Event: Nepal Earthquake
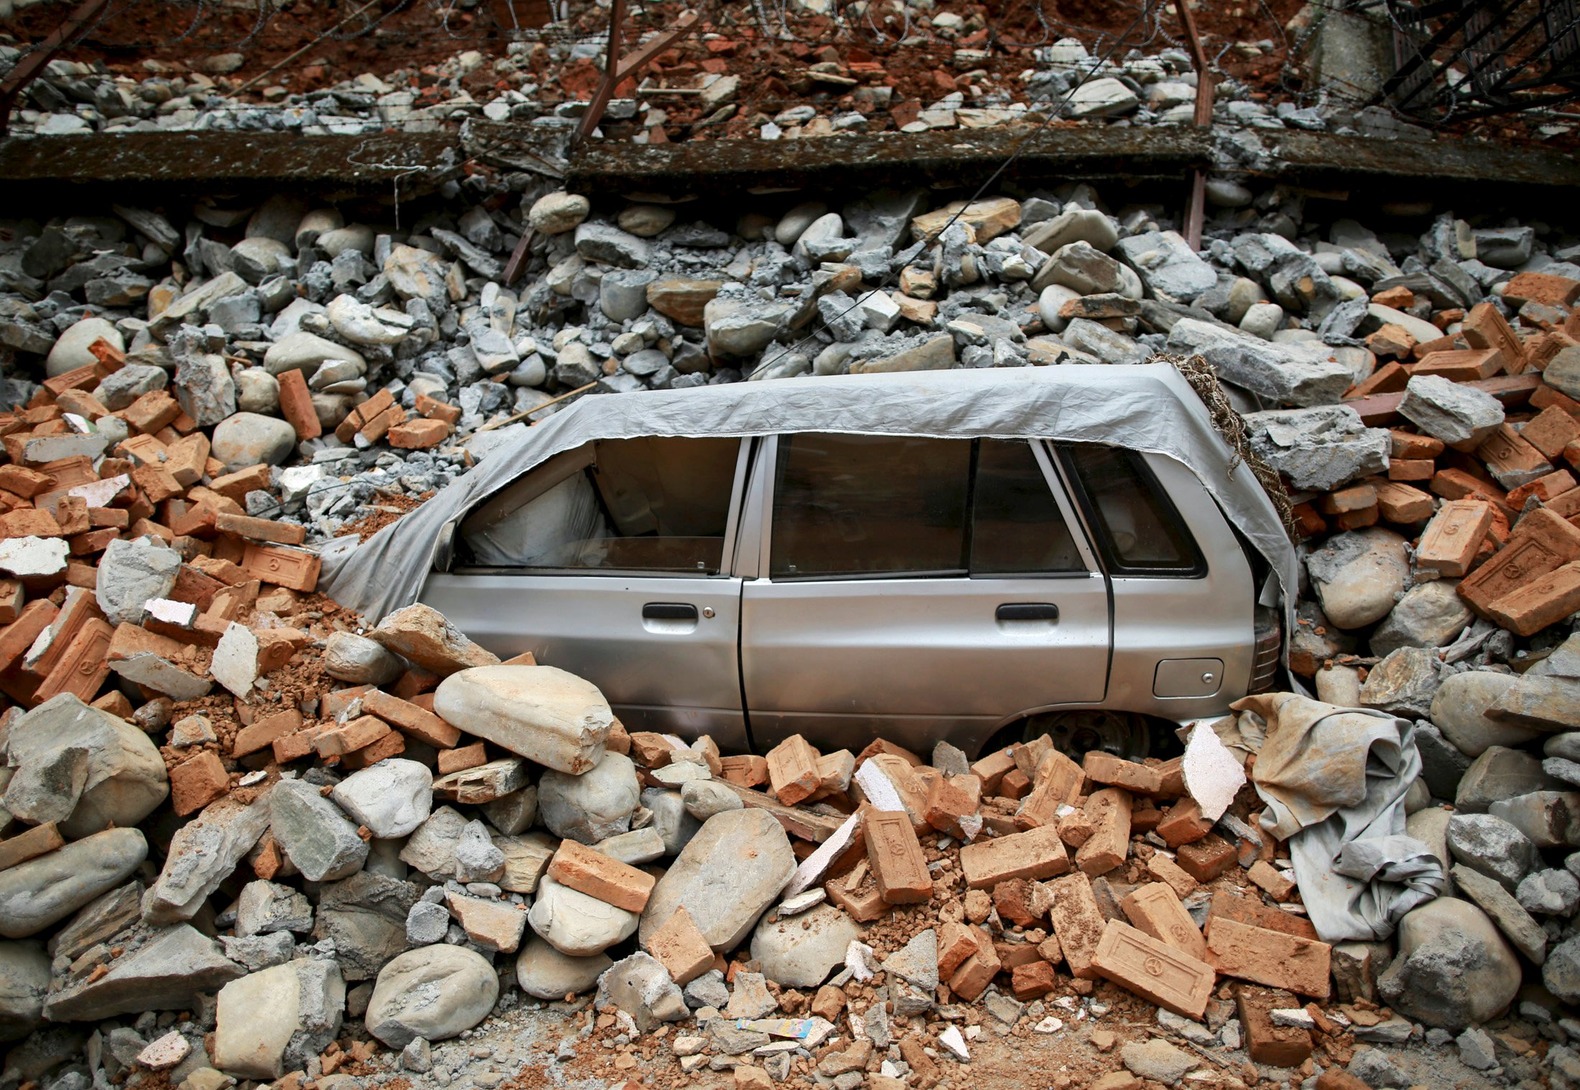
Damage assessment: damage